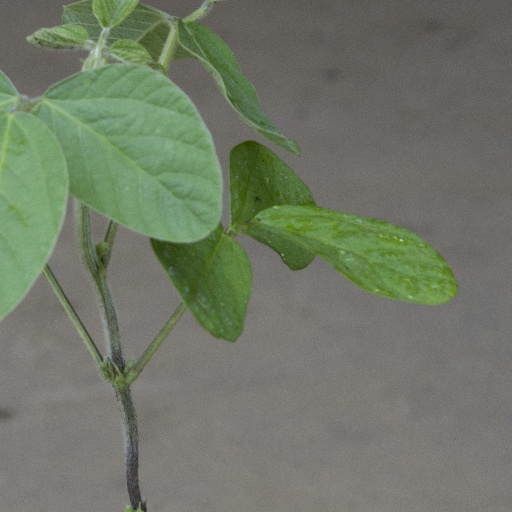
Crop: soybean